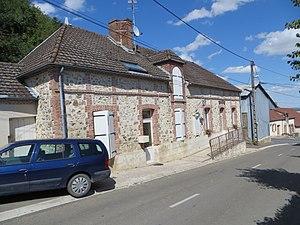
Mairie du village
Chantemerle est une commune française, située dans le département de la Marne en région Grand Est.